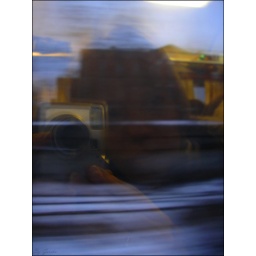
one more shot with PentaxI tryed taking selfportrait in the window of the train